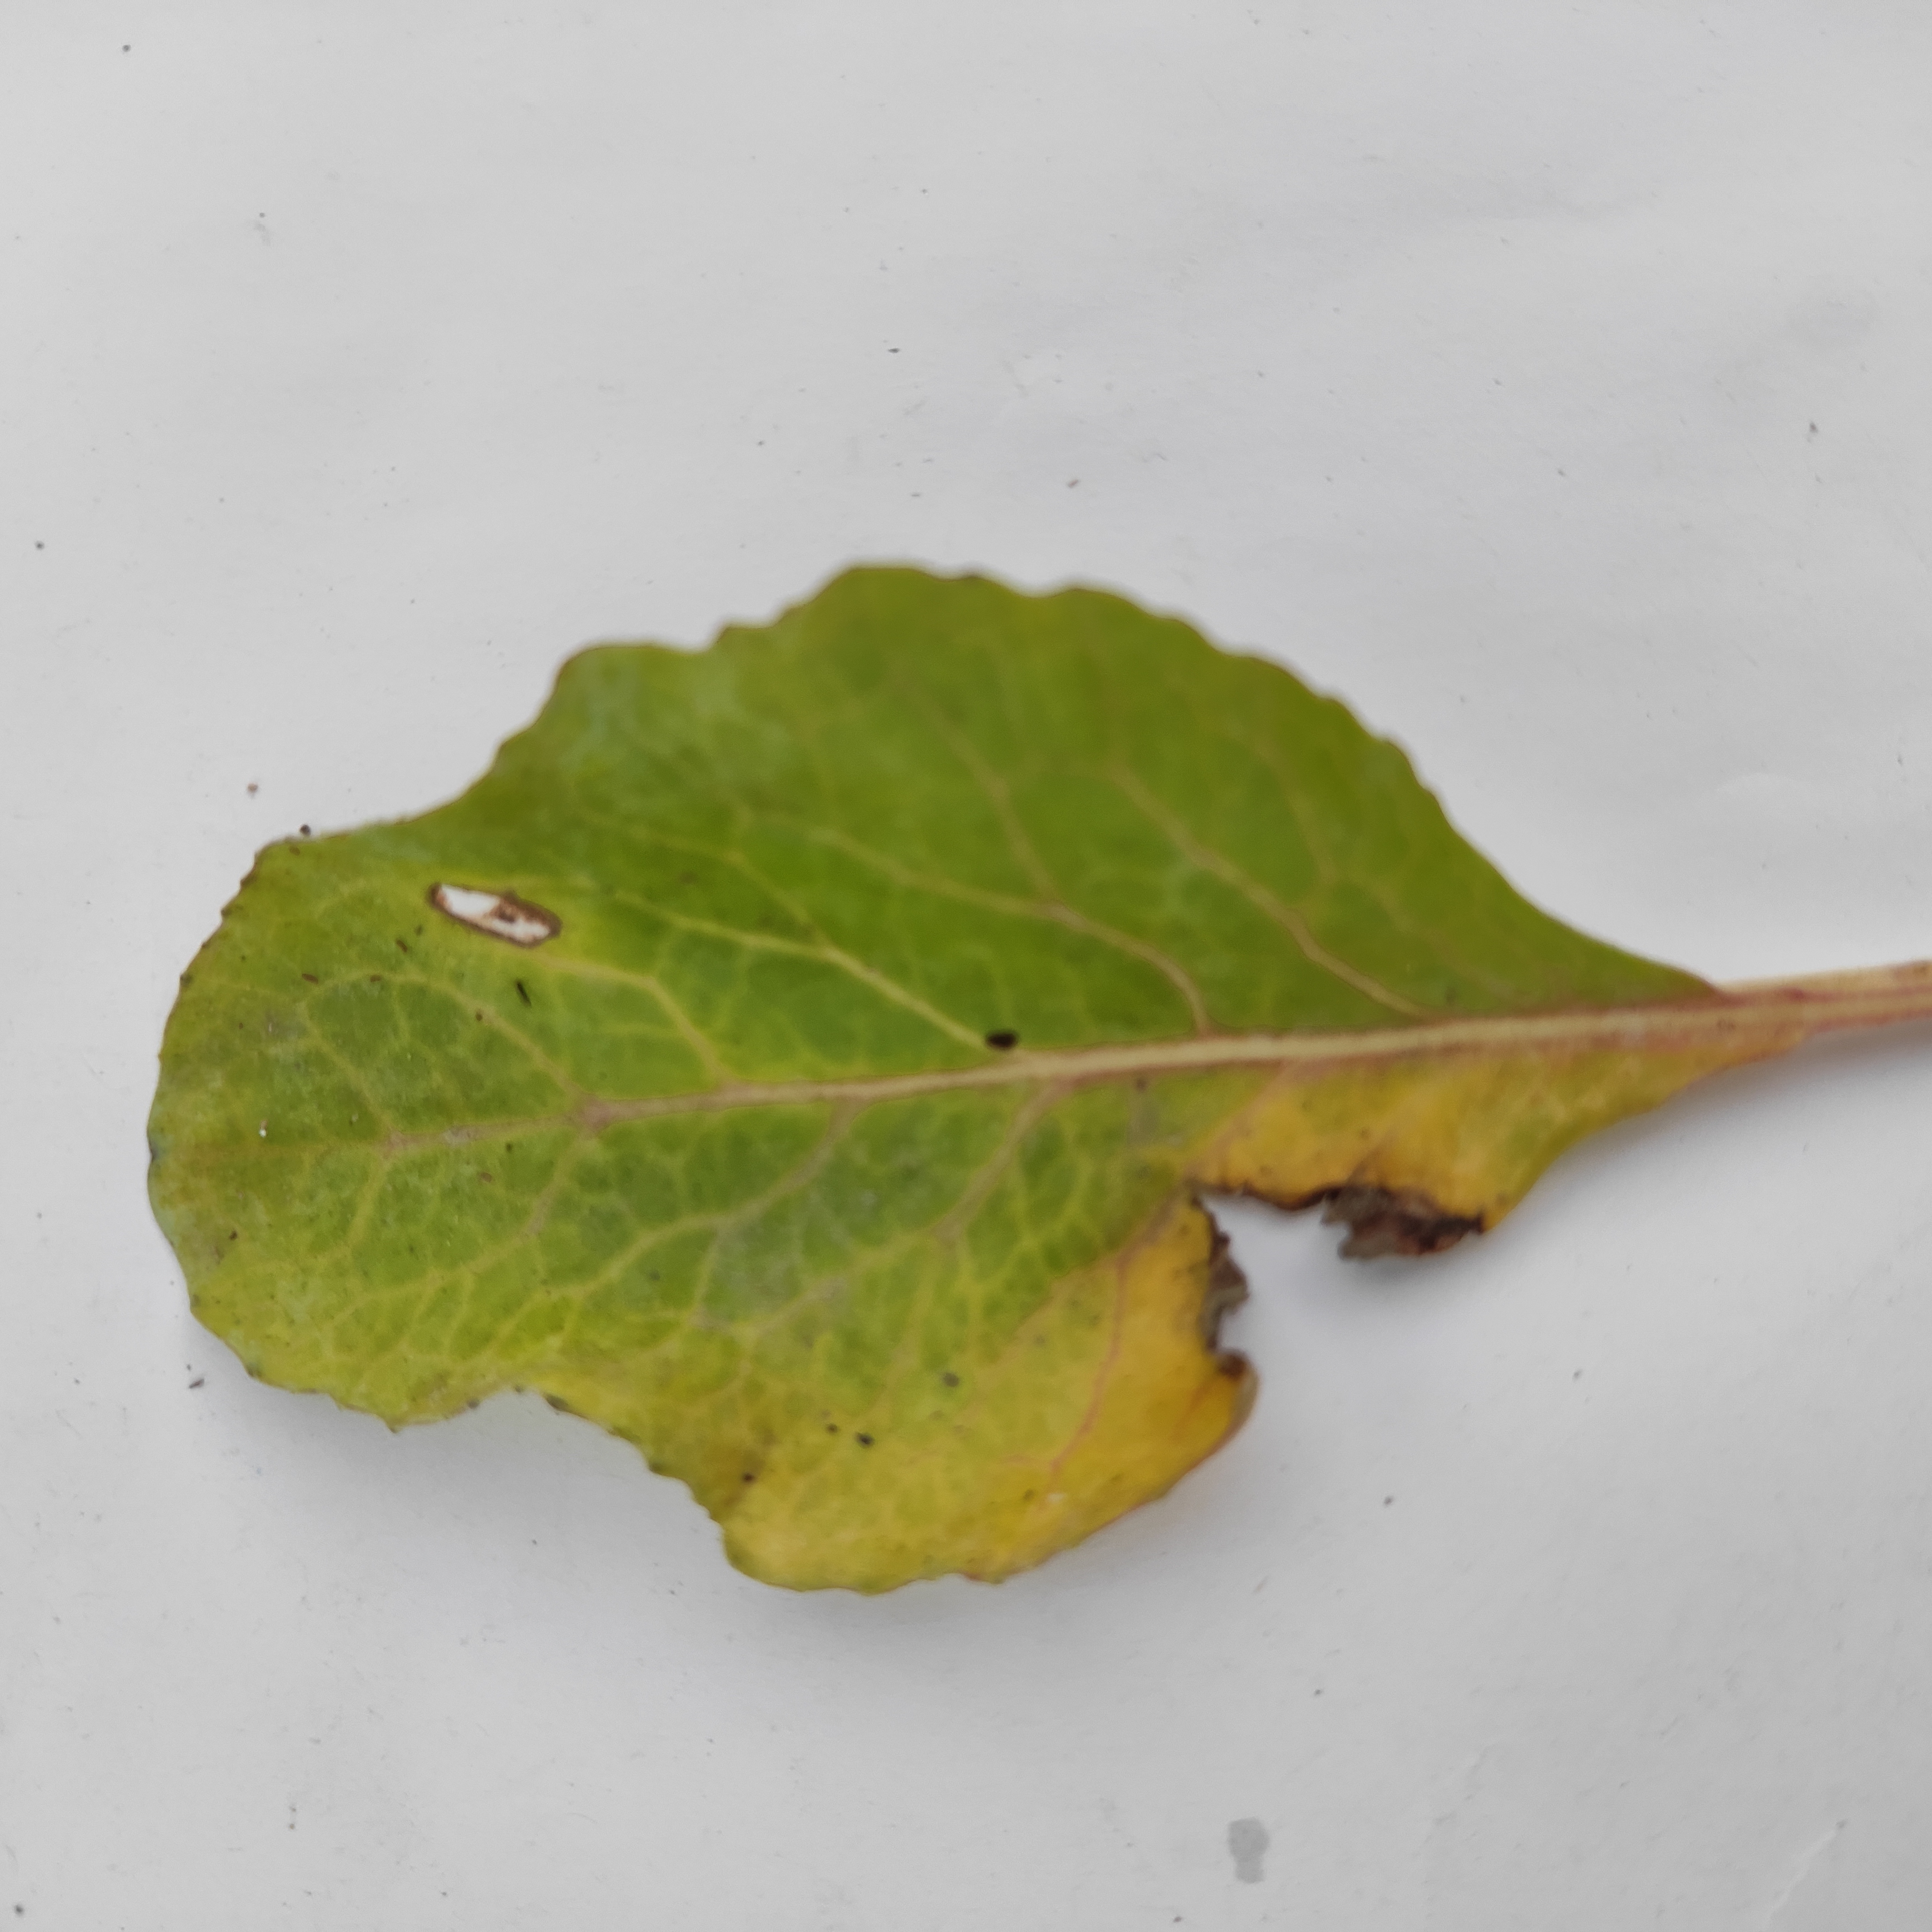
Label: Black Rot